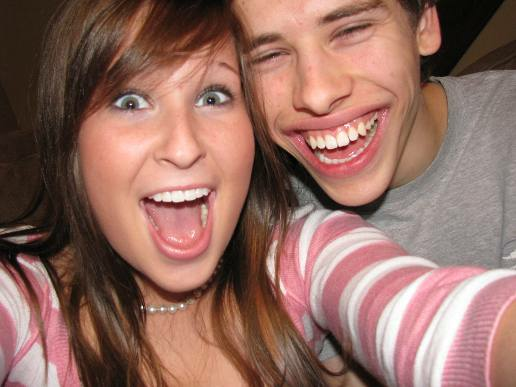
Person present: Yes